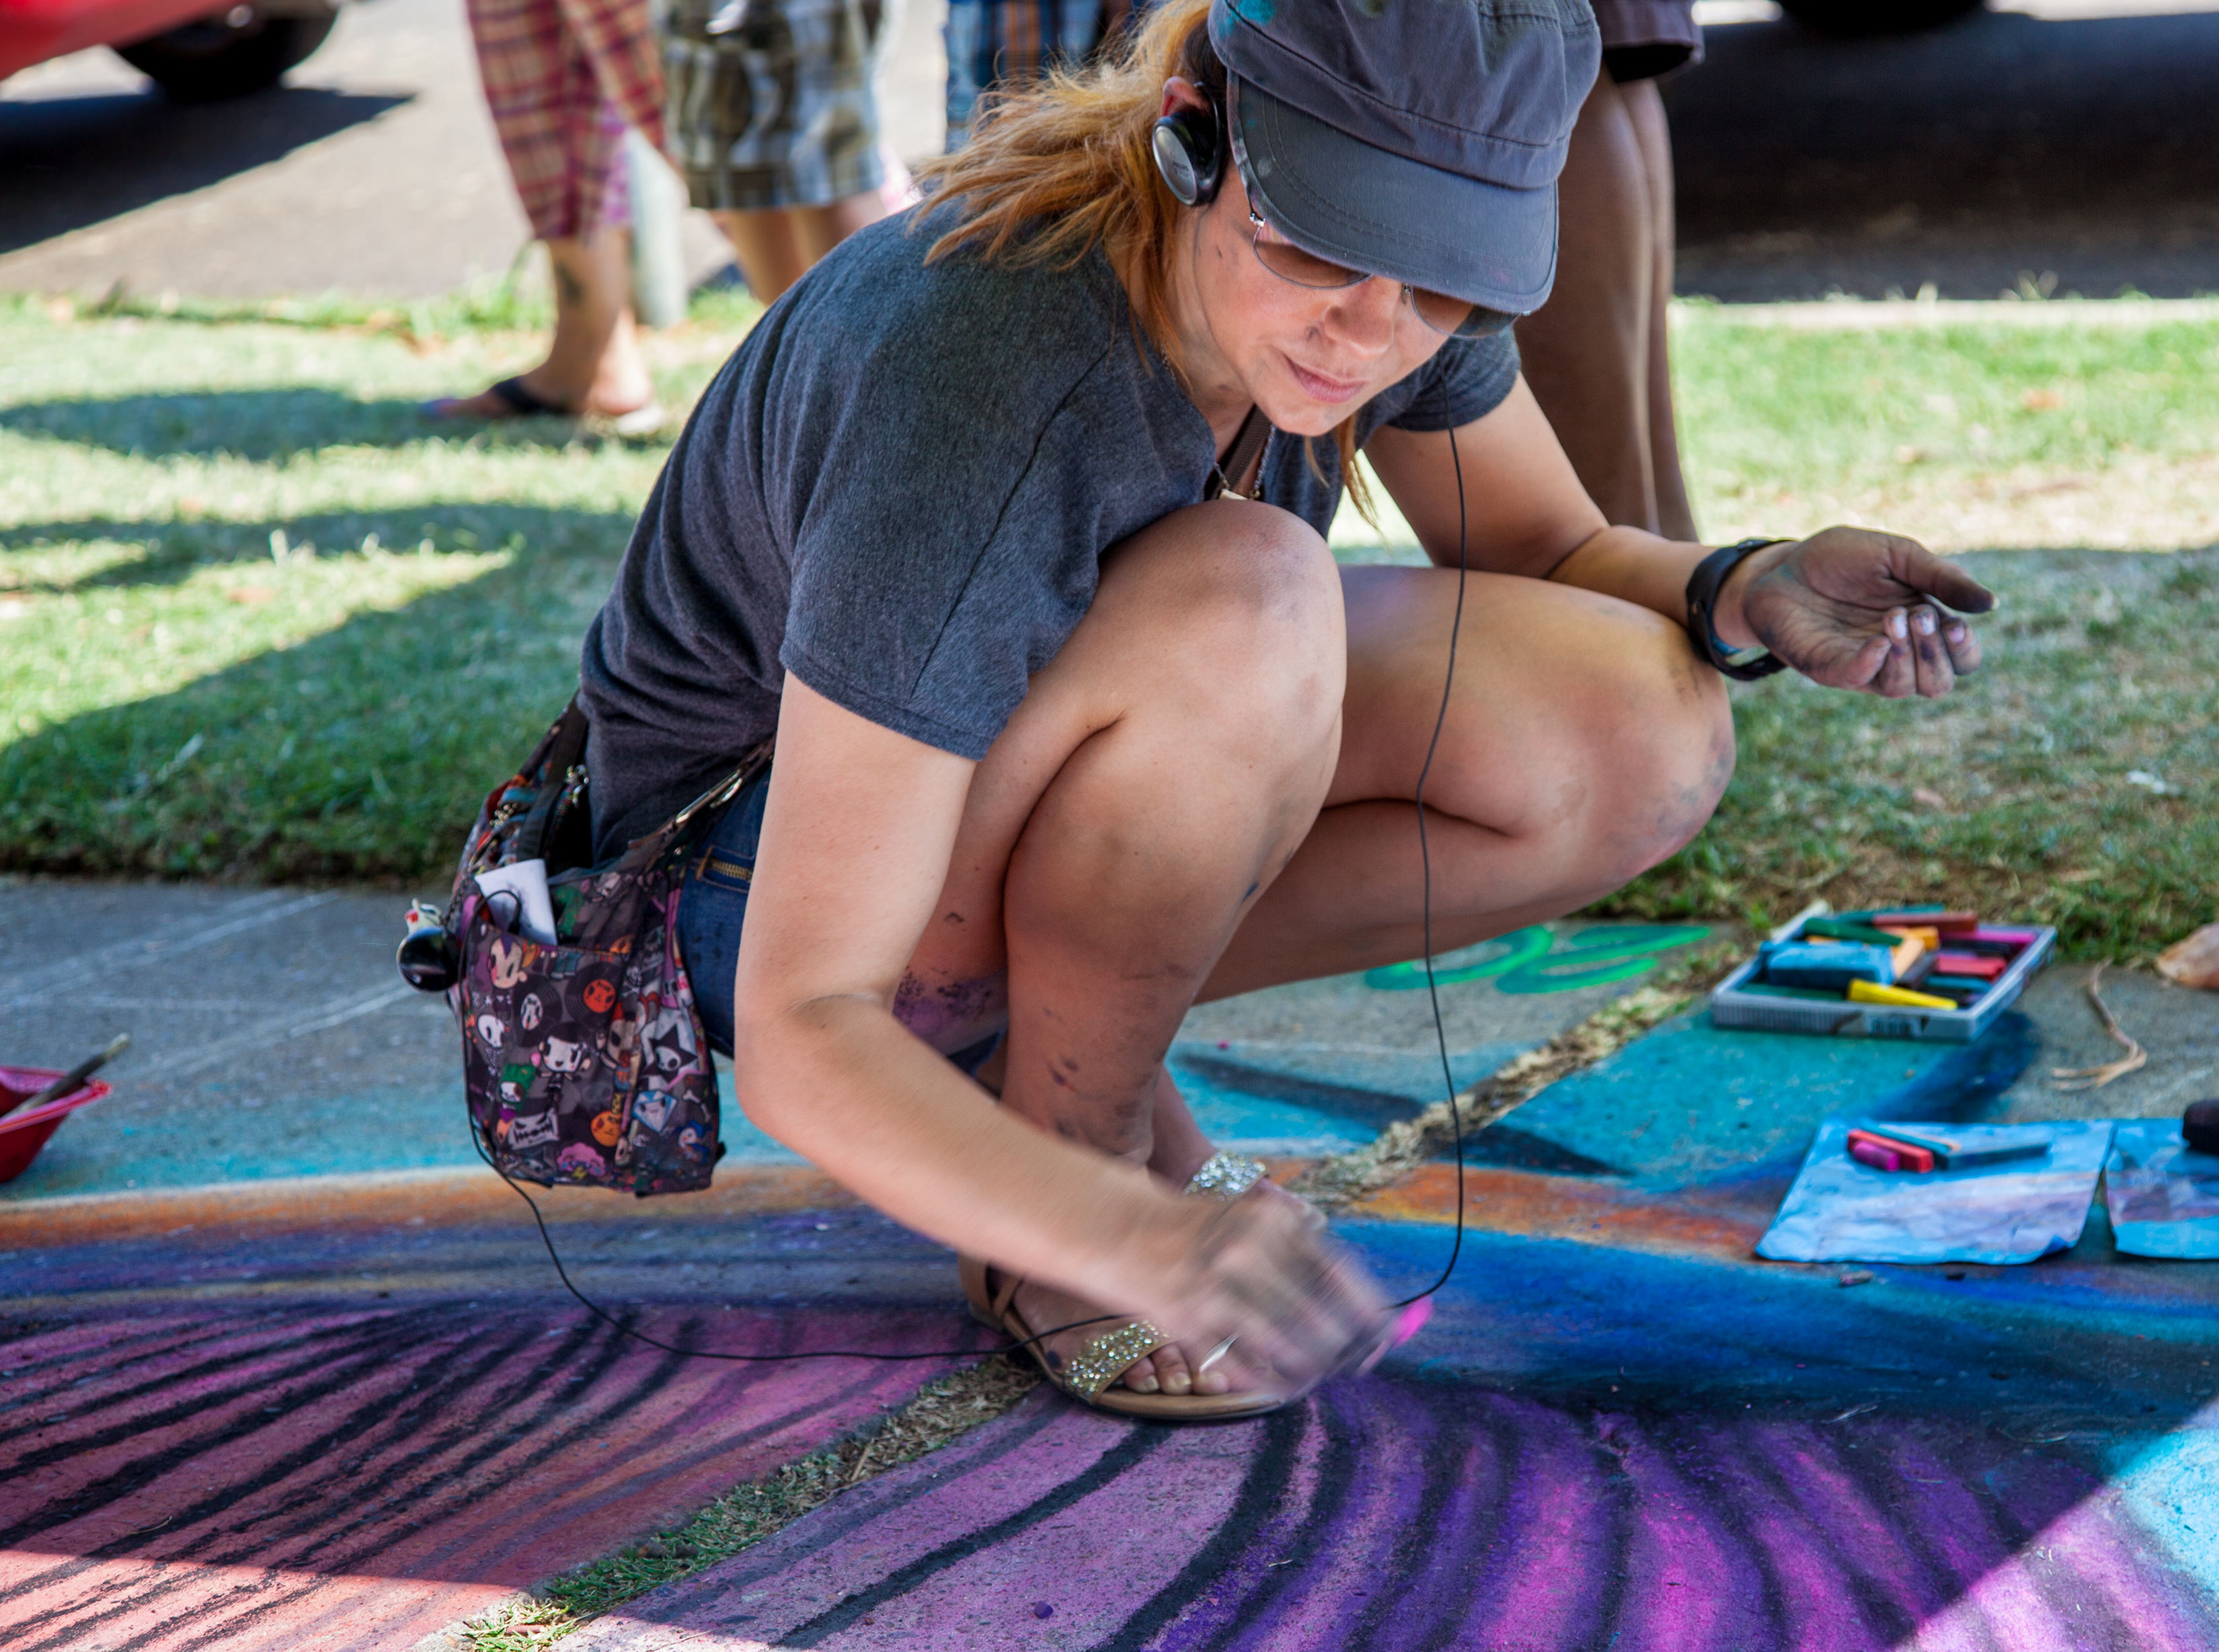
sidewalk, picnic, art, festival, chalk, artists, midtown, sacramento, chalkitup, fremontpark, festiva, endurance sports